Porsche-Diesel 419

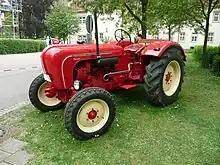
Porsche-Diesel 419

The Porsche-Diesel 419 is an agricultural tractor made by Porsche-Diesel Motorenbau, and part of Porsche's "Master" series. It was the biggest and most powerful series-production tractor ever sold under the Porsche brand. In total, 1175 units were produced from 1960 until 1963. The 419 was preceded by the 418, and had no successor, since Porsche-Diesel Motorenbau stopped producing tractors in 1963. That same year, the catalogue price for a Porsche-Diesel 419 was DM 15,290.